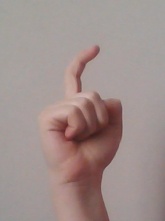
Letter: ra